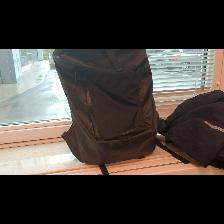
Label: NonHuman